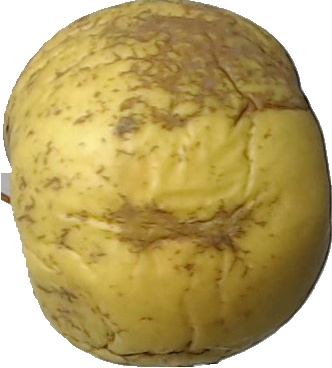
Label: apple_golden_1